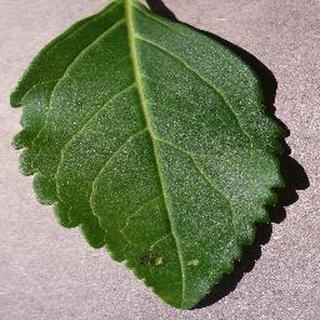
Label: healthy_cherry